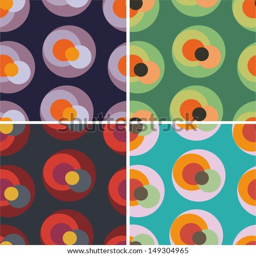
colored circles on a dark background